Sources for the historicity of Jesus

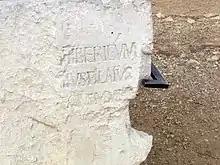
The "Pilate Stone" from Caesarea Maritima, now at the Israel Museum

Christian sources such as the New Testament books in the Christian Bible, include detailed accounts about Jesus, but scholars differ on the historicity of specific episodes described in the biblical accounts of Jesus. The only two events subject to "almost universal assent" are that Jesus was baptized by John the Baptist and was crucified by the order of the Roman Prefect Pontius Pilate.